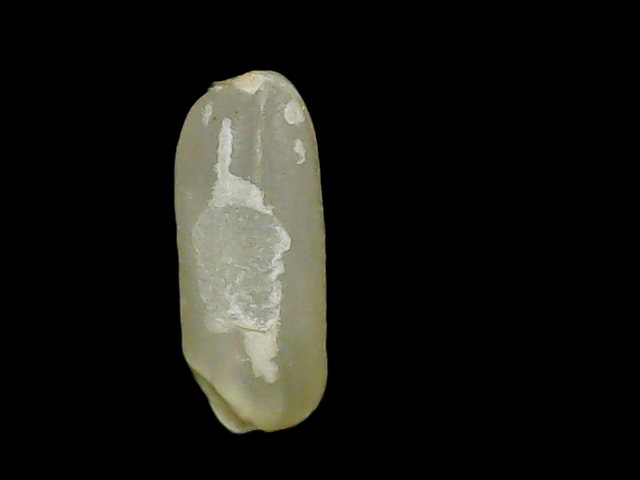
Rice variety: Binadhan24